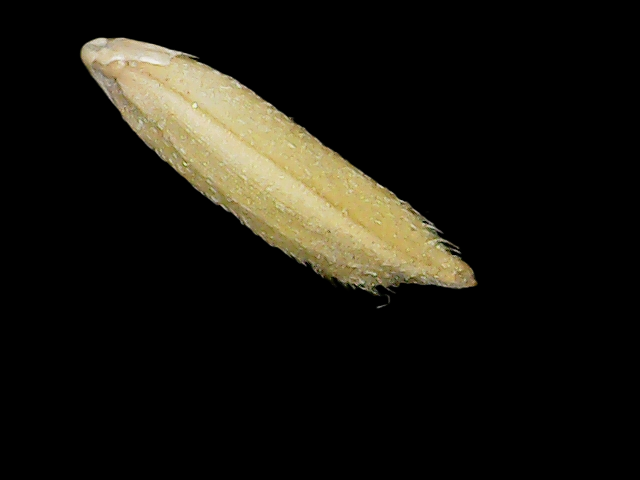
Rice variety: Binadhan17